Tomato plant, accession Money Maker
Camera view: vertical (180 deg); turntable rotation: 30 degrees
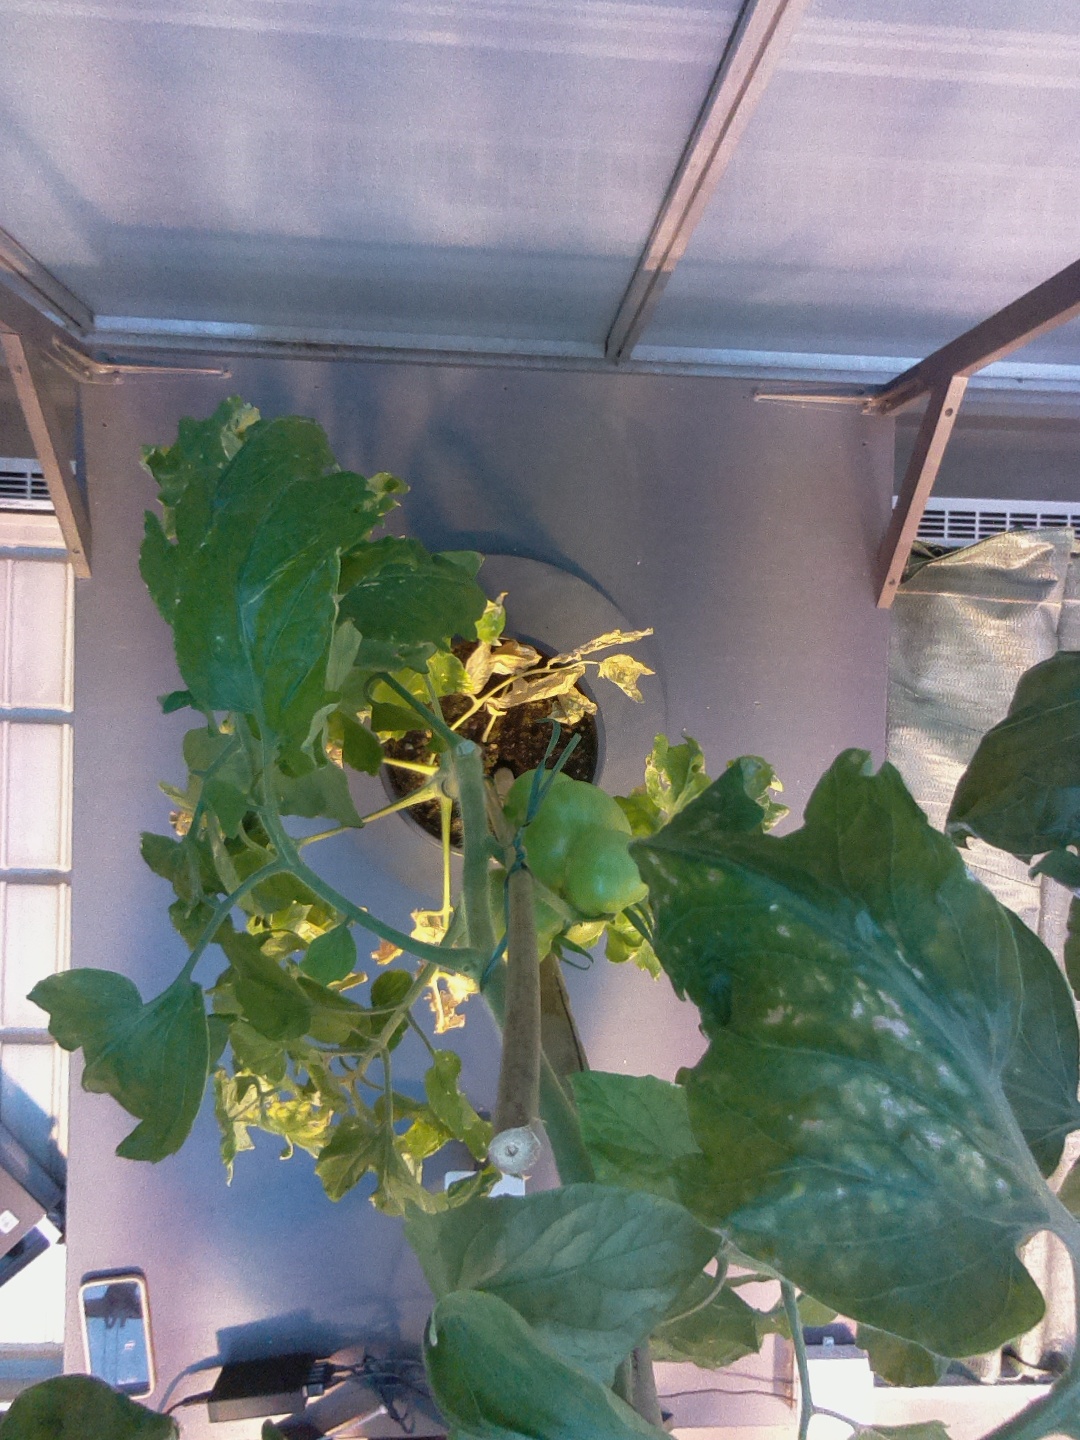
BBCH growth stage 78: 80% -90% of final fruit size